Killing of Jamar Clark

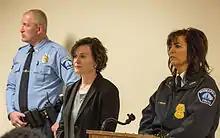
A police officer in uniform, a mayor in a black blazer, and a police chief in a dark blue police jacket stand before a podium.

The National Association for the Advancement of Colored People (NAACP) issued a statement condemning the shooting and demanded an independent investigation. The Police Officers Federation of Minneapolis defended the officers' actions during the shooting, adding that they had no previous disciplinary issues and pointing out a preceding incident in which an Aitkin County sheriff's deputy was disarmed and killed with his own gun.